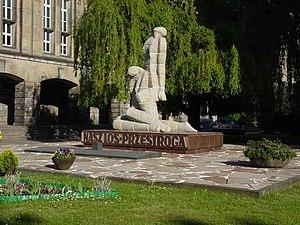
Le massacre des professeurs de Lwów, ville polonaise de 1921 à 1939, puis annexée à l'Union soviétique en septembre 1939, puis conquise par la Wehrmacht en juillet 1941, fut commis par les troupes nazies et leurs auxiliaires ukrainiens après la prise de celle-ci en juillet 1941. L'élimination de l’intelligentsia polonaise faisait partie intégrante des plans allemands durant la Seconde Guerre mondiale.